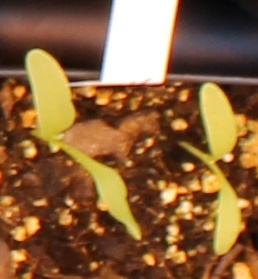
Label: Sugar beet